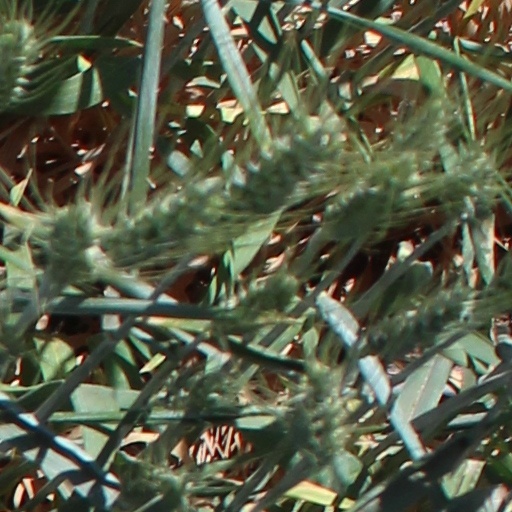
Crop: wheat